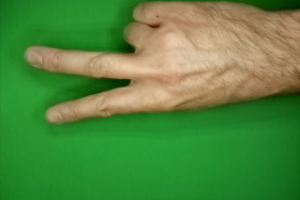
Label: scissors